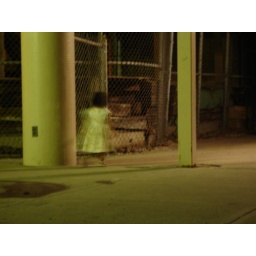
Little girl in a white dress